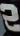
Number: 2